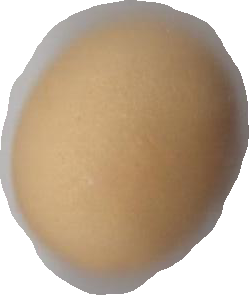
Variety: Grobogan